Grzegorz Karnas

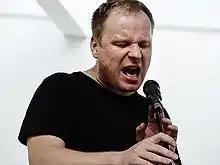
Karnas in 2014

Grzegorz Karnas (born 1972]) is a Polish jazz vocalist, music producer, linguist, photographer and blogger.